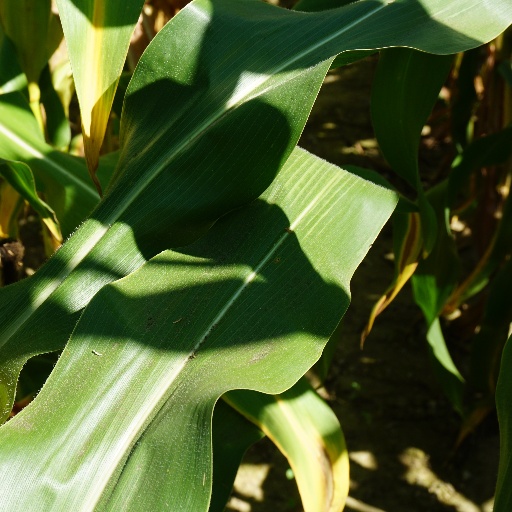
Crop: maize; corn